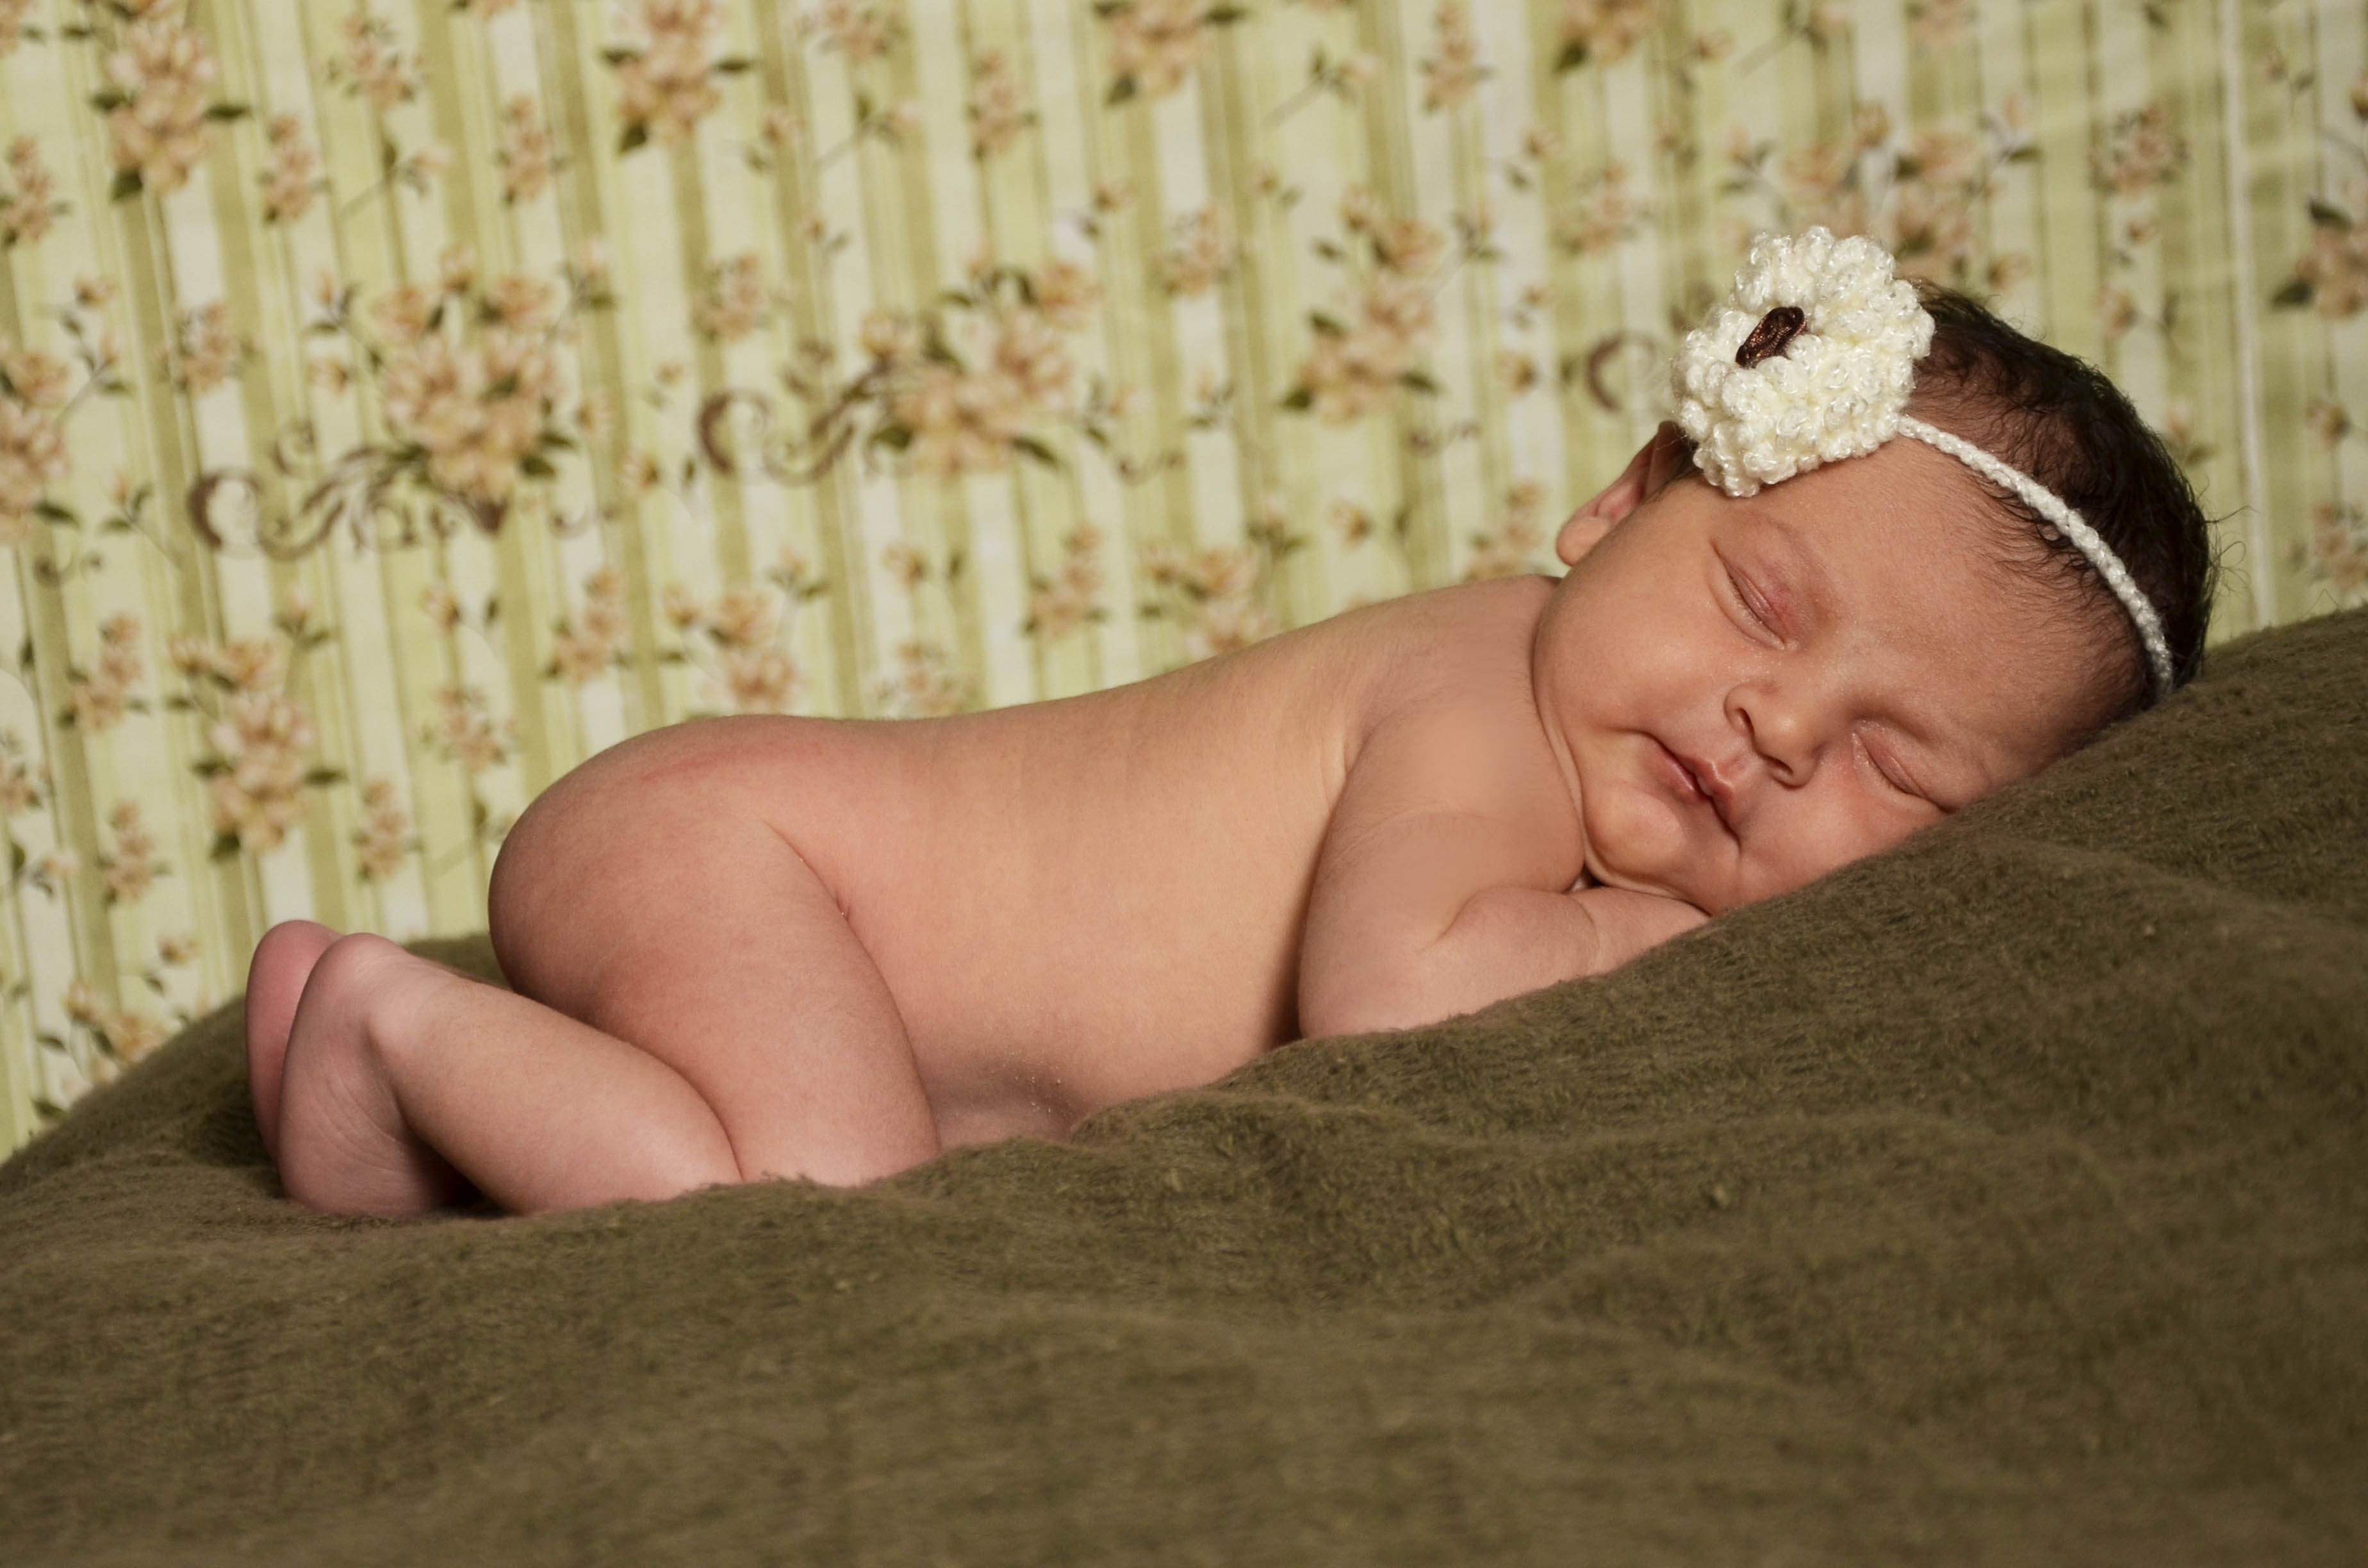
hand, person, girl, leg, finger, child, clothing, baby, health, human body, infant, newborn, innocence, skin, beauty, blond, mother's love, human positions